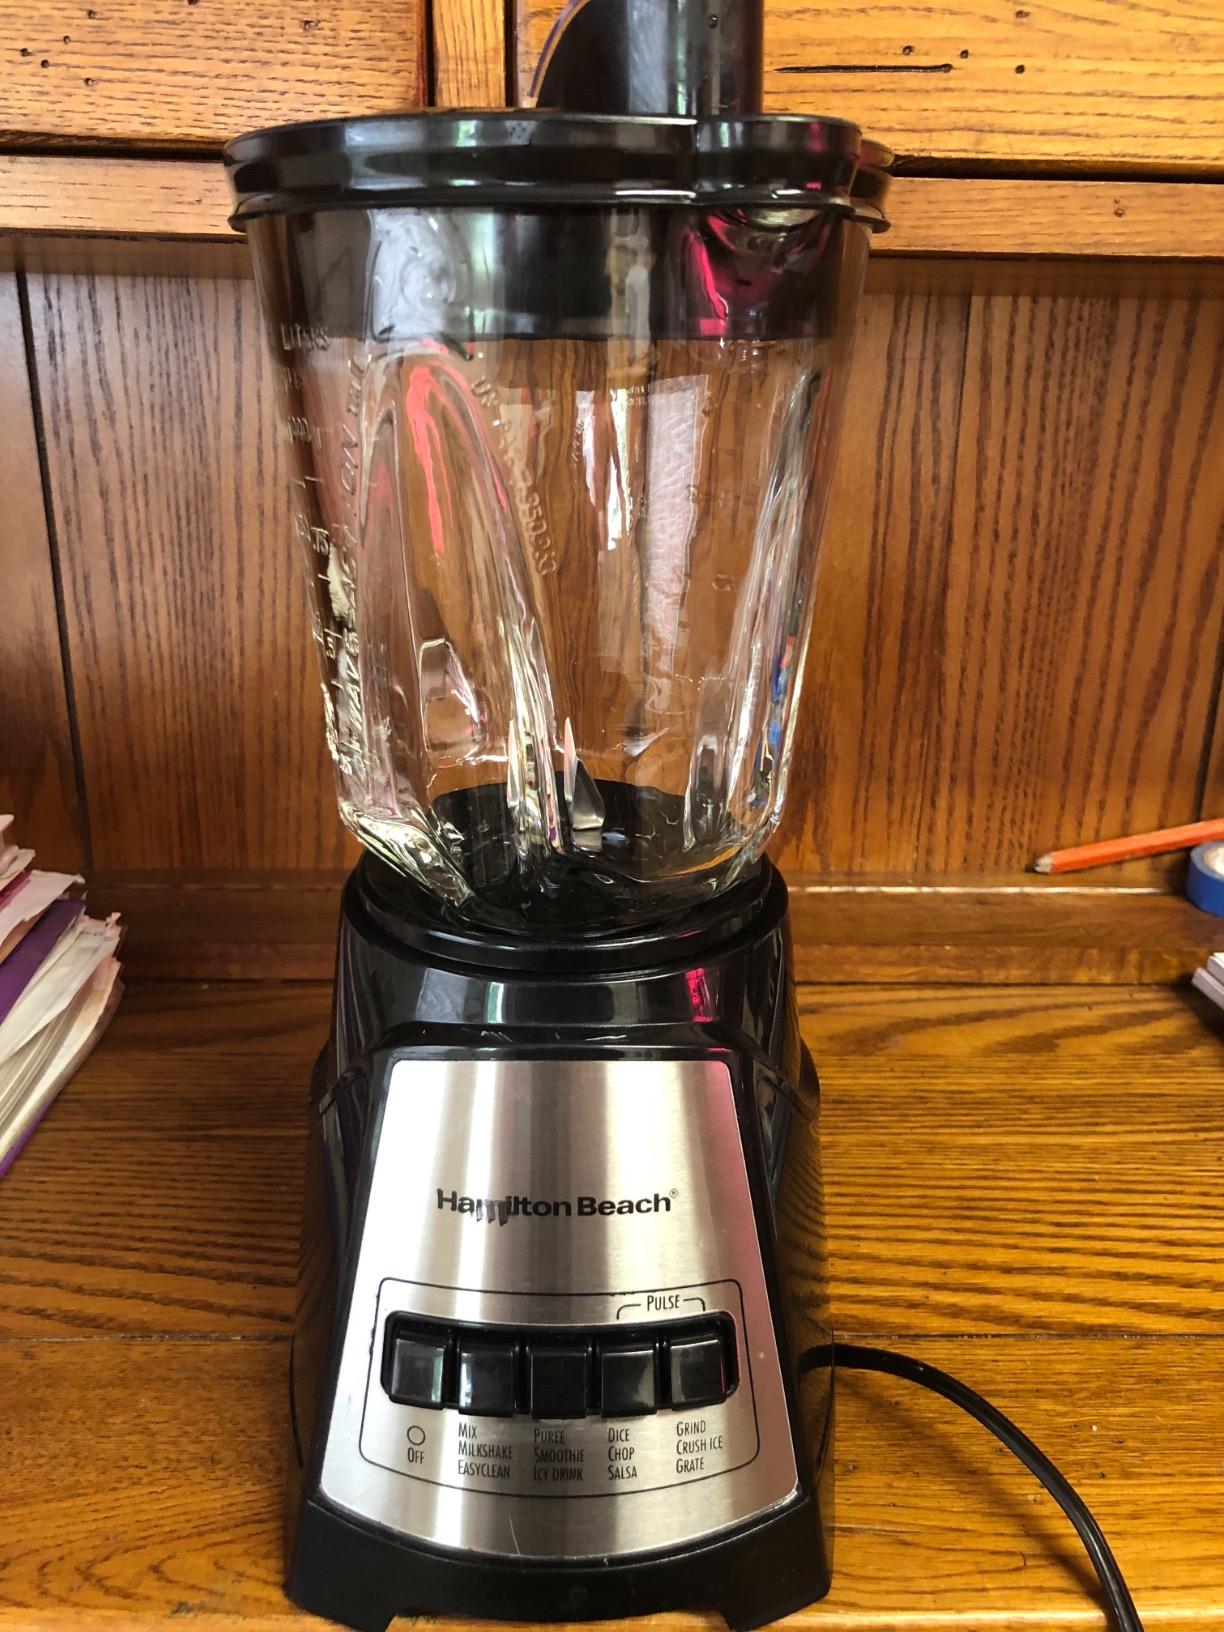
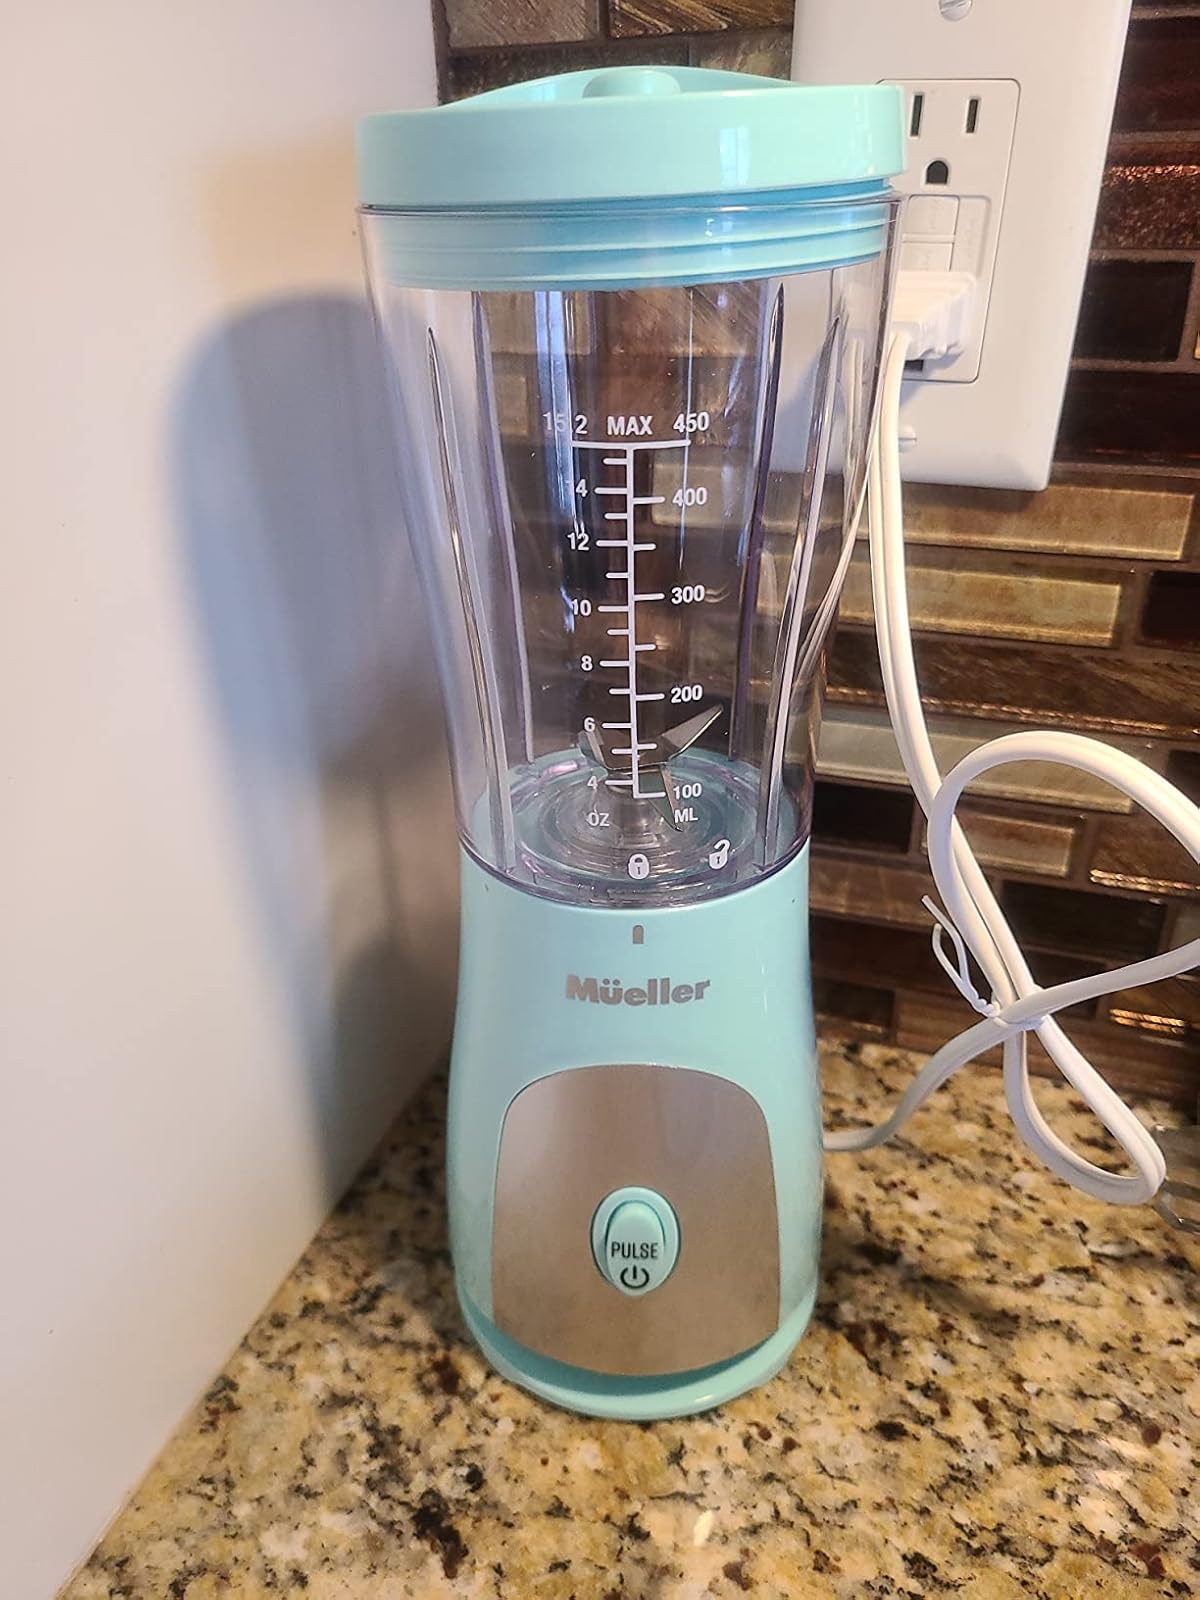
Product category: items_blender
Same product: no